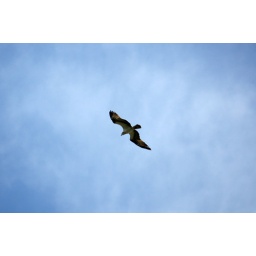
Osprey in flight against blue sky